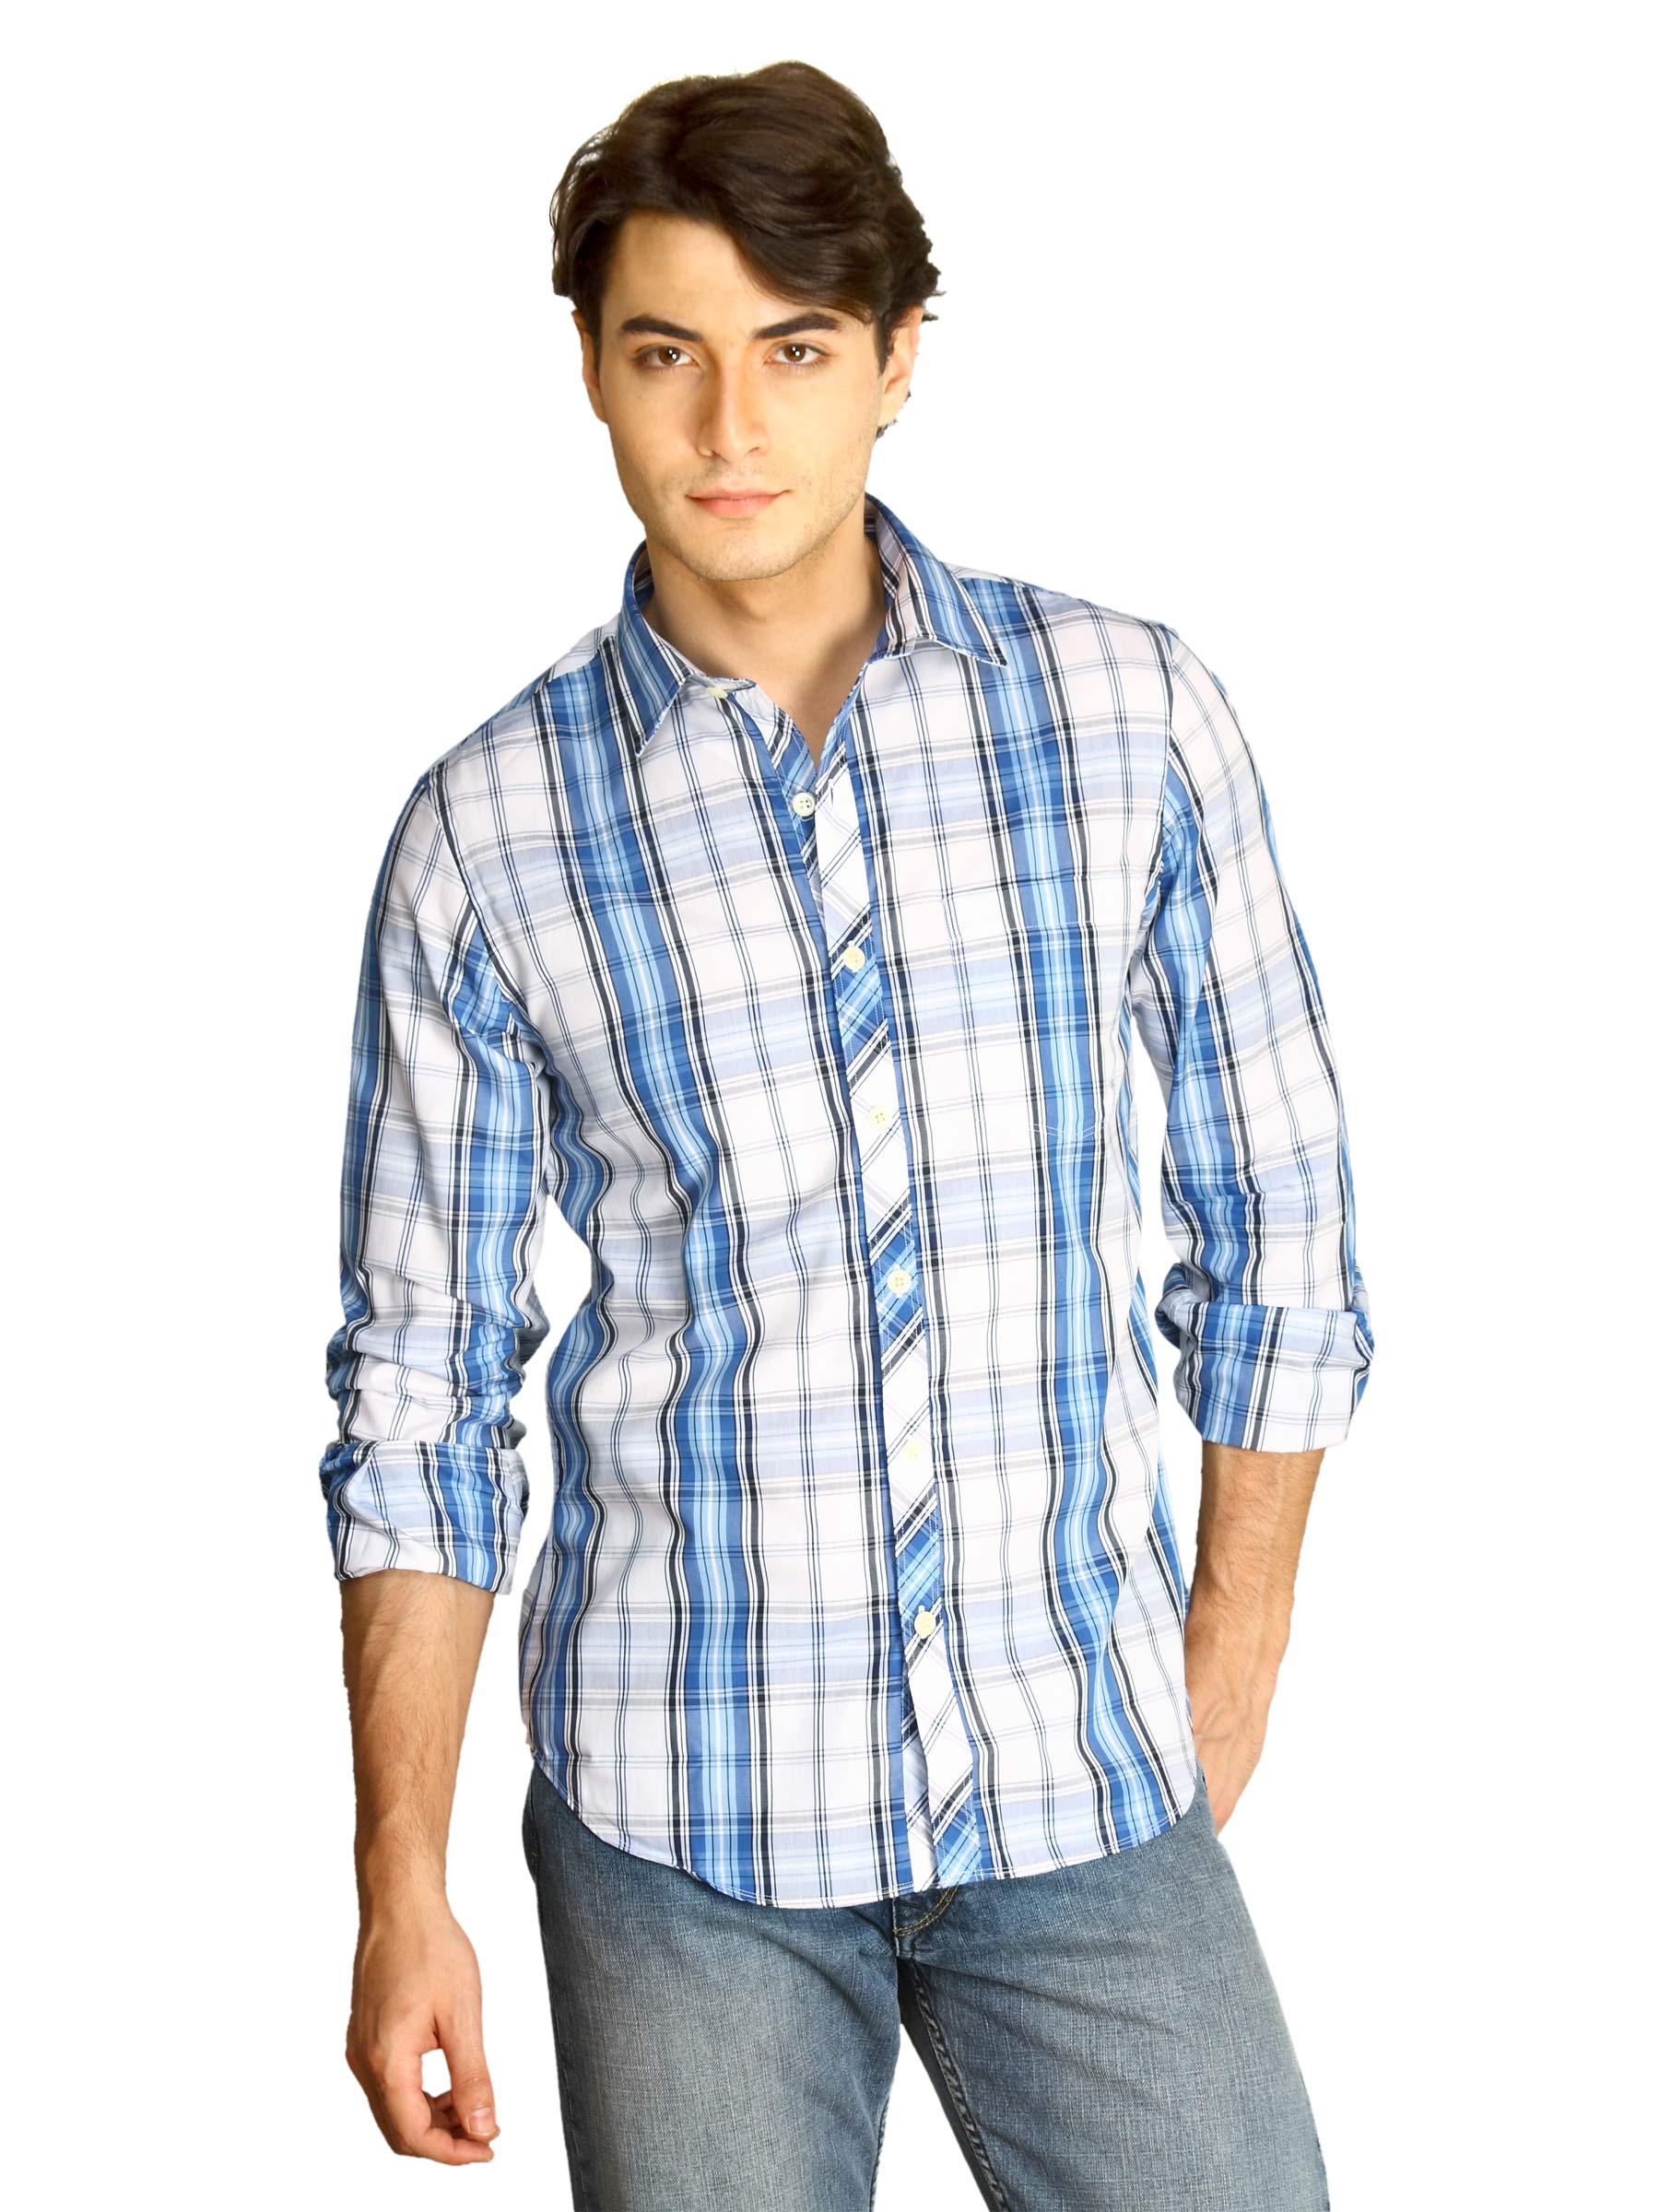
Scullers Men White Check Shirt
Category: Apparel / Topwear / Shirts
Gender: Men
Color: Blue
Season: Fall 2011
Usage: Casual